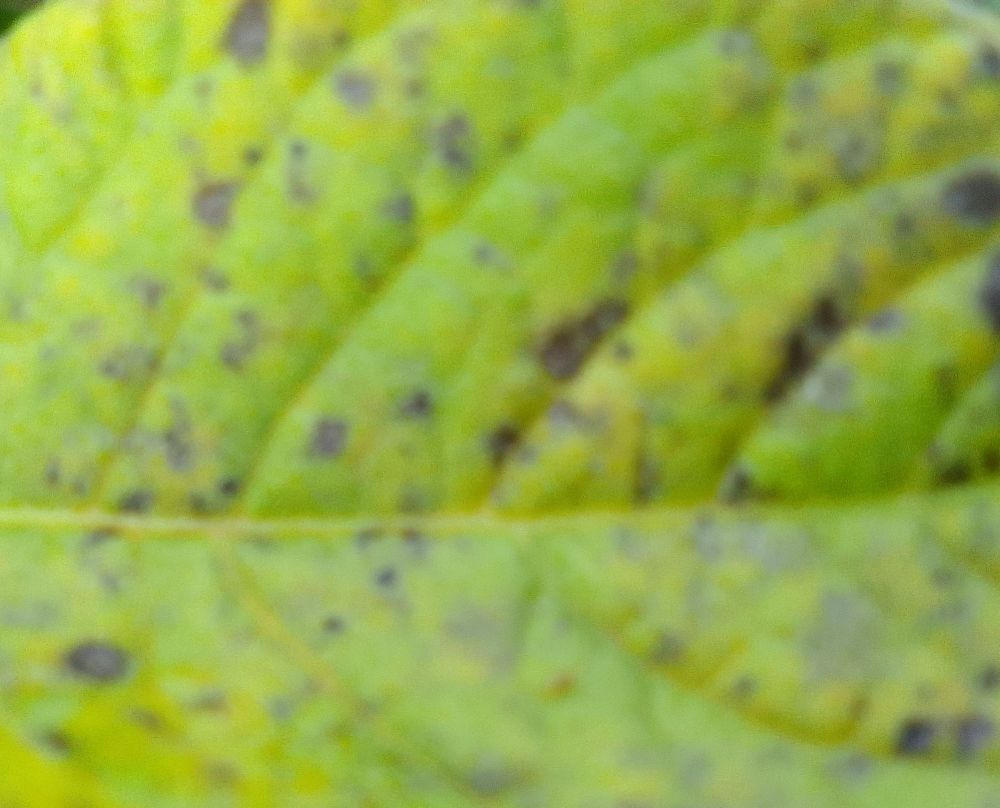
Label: Early blight